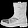
Label: Ankle boot